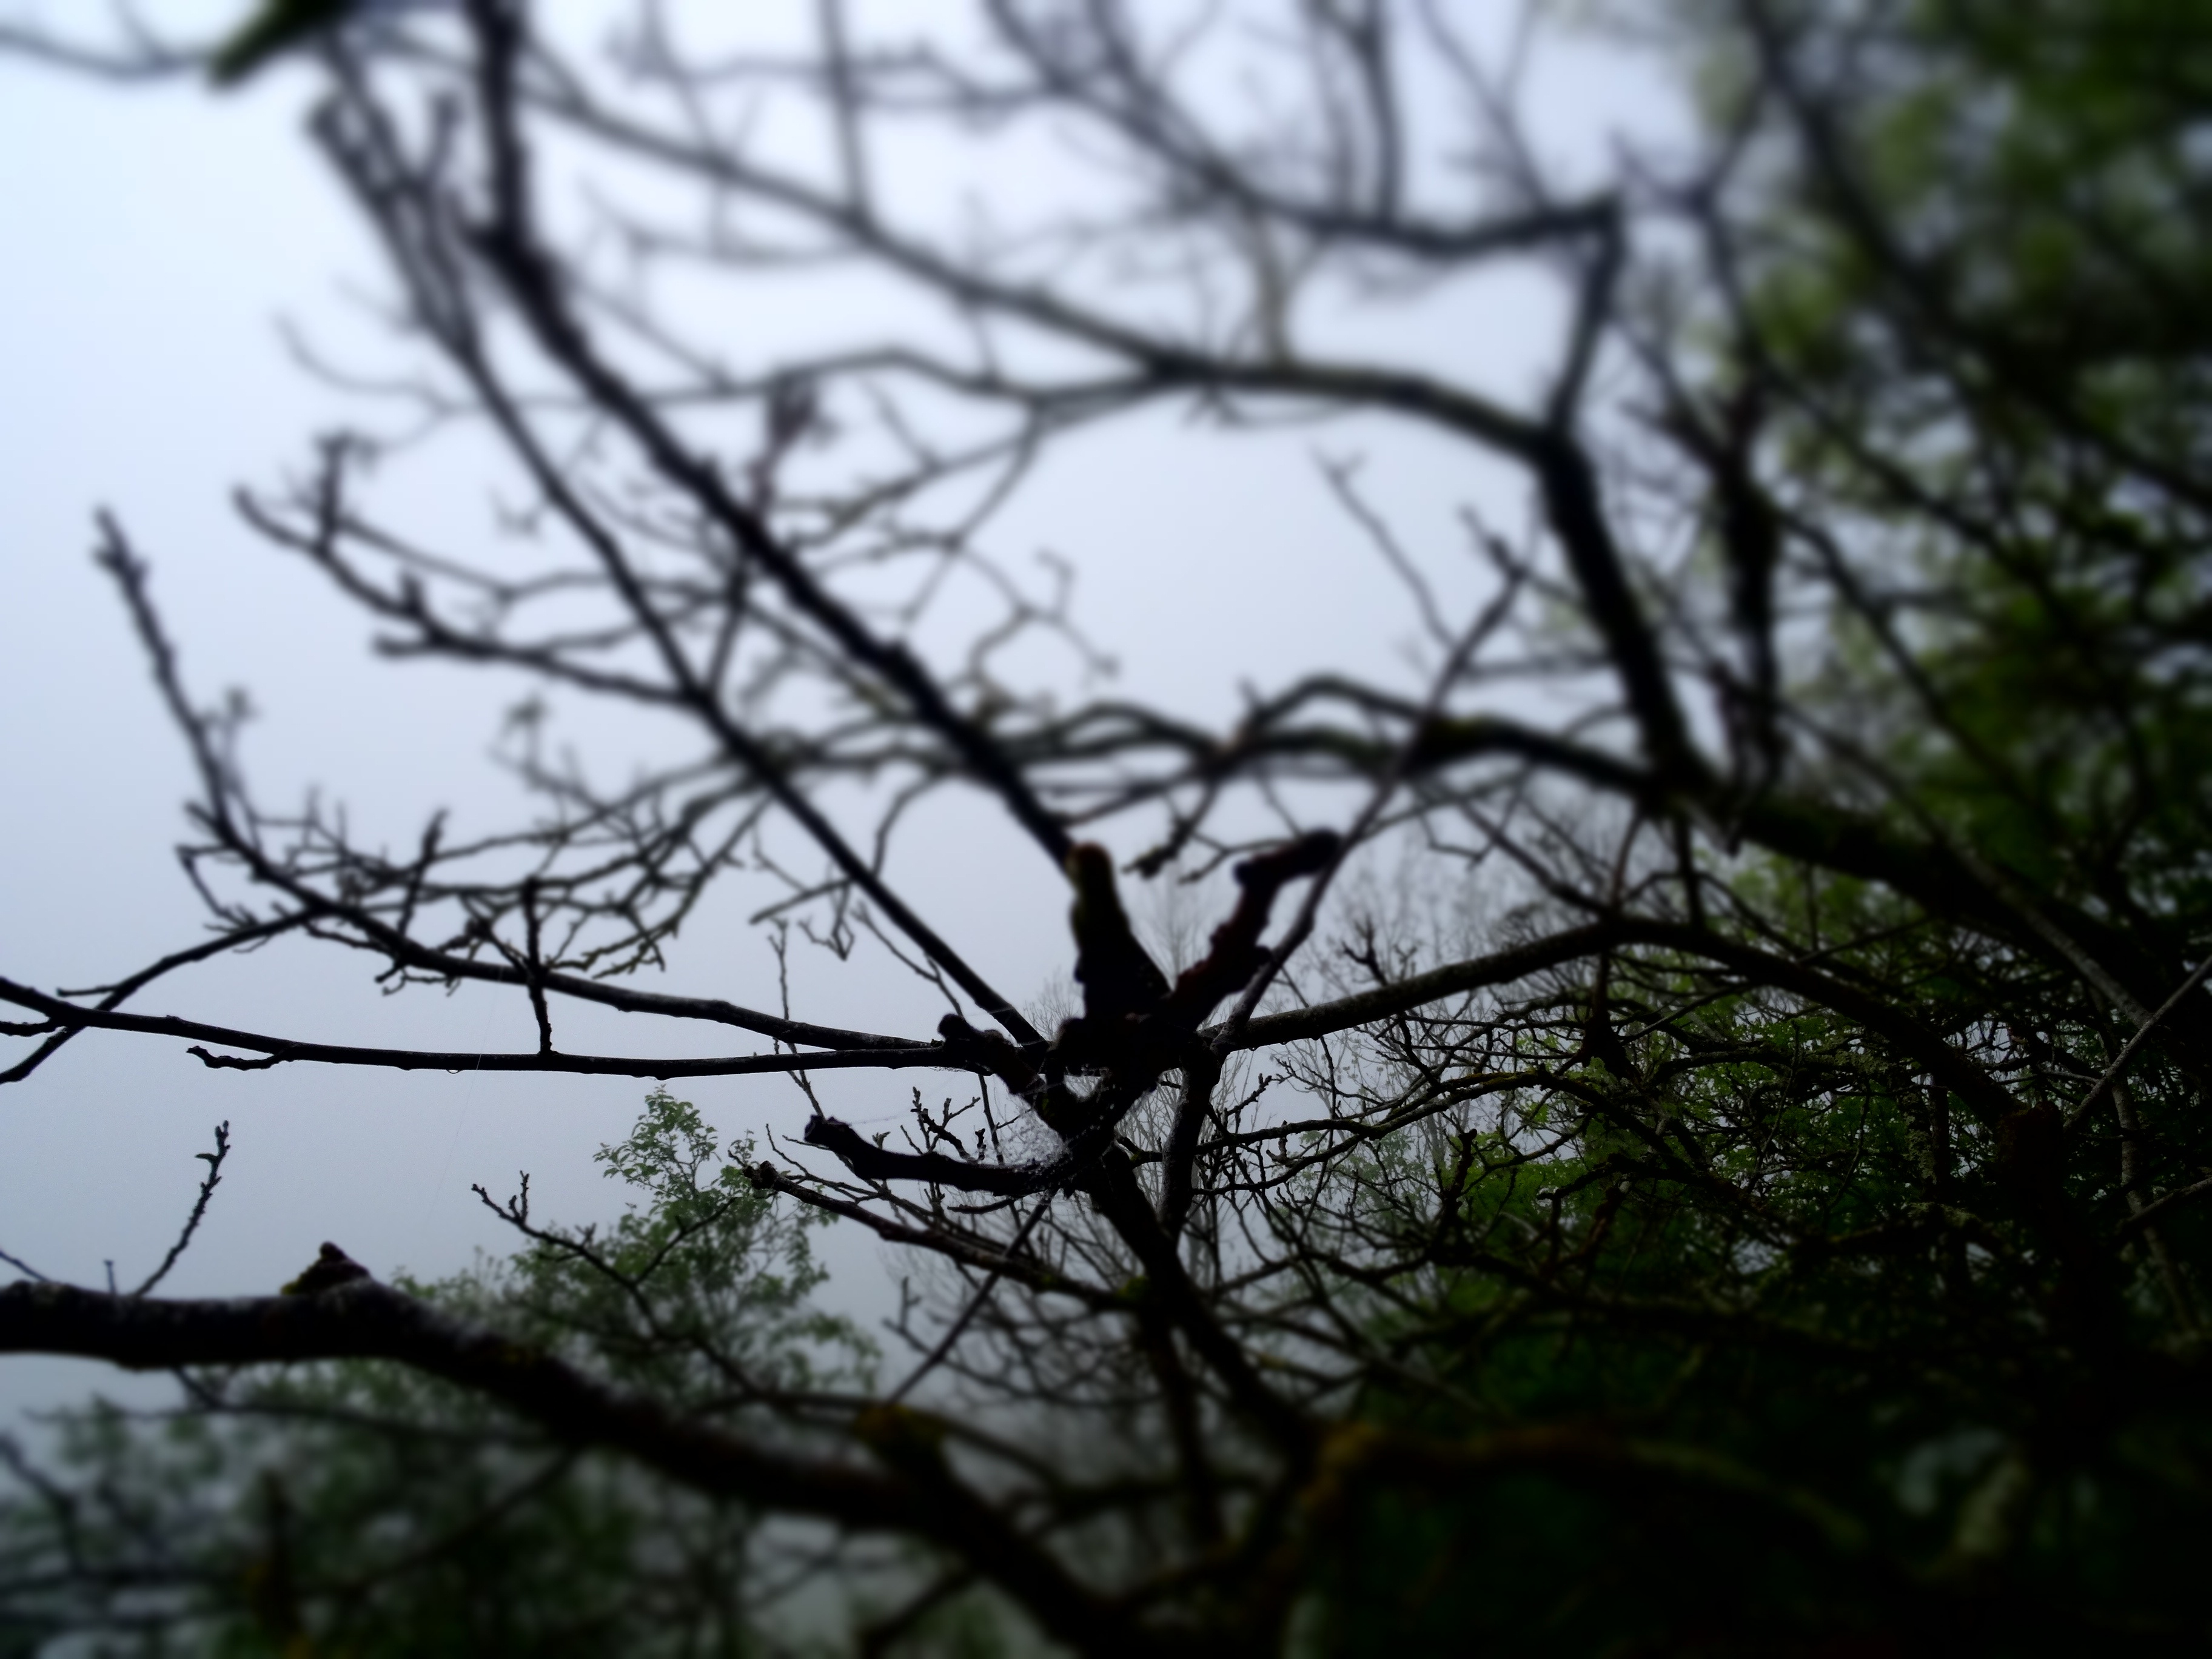
tree, nature, forest, branch, plant, sky, fog, mist, sunlight, leaf, flower, shadow, woods, mysterious, enchanted forest, outdoor lighting, forest trees, forest landscape, woody plant